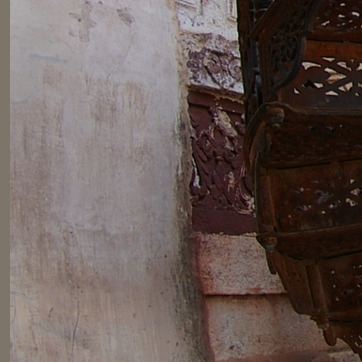
Material: stone